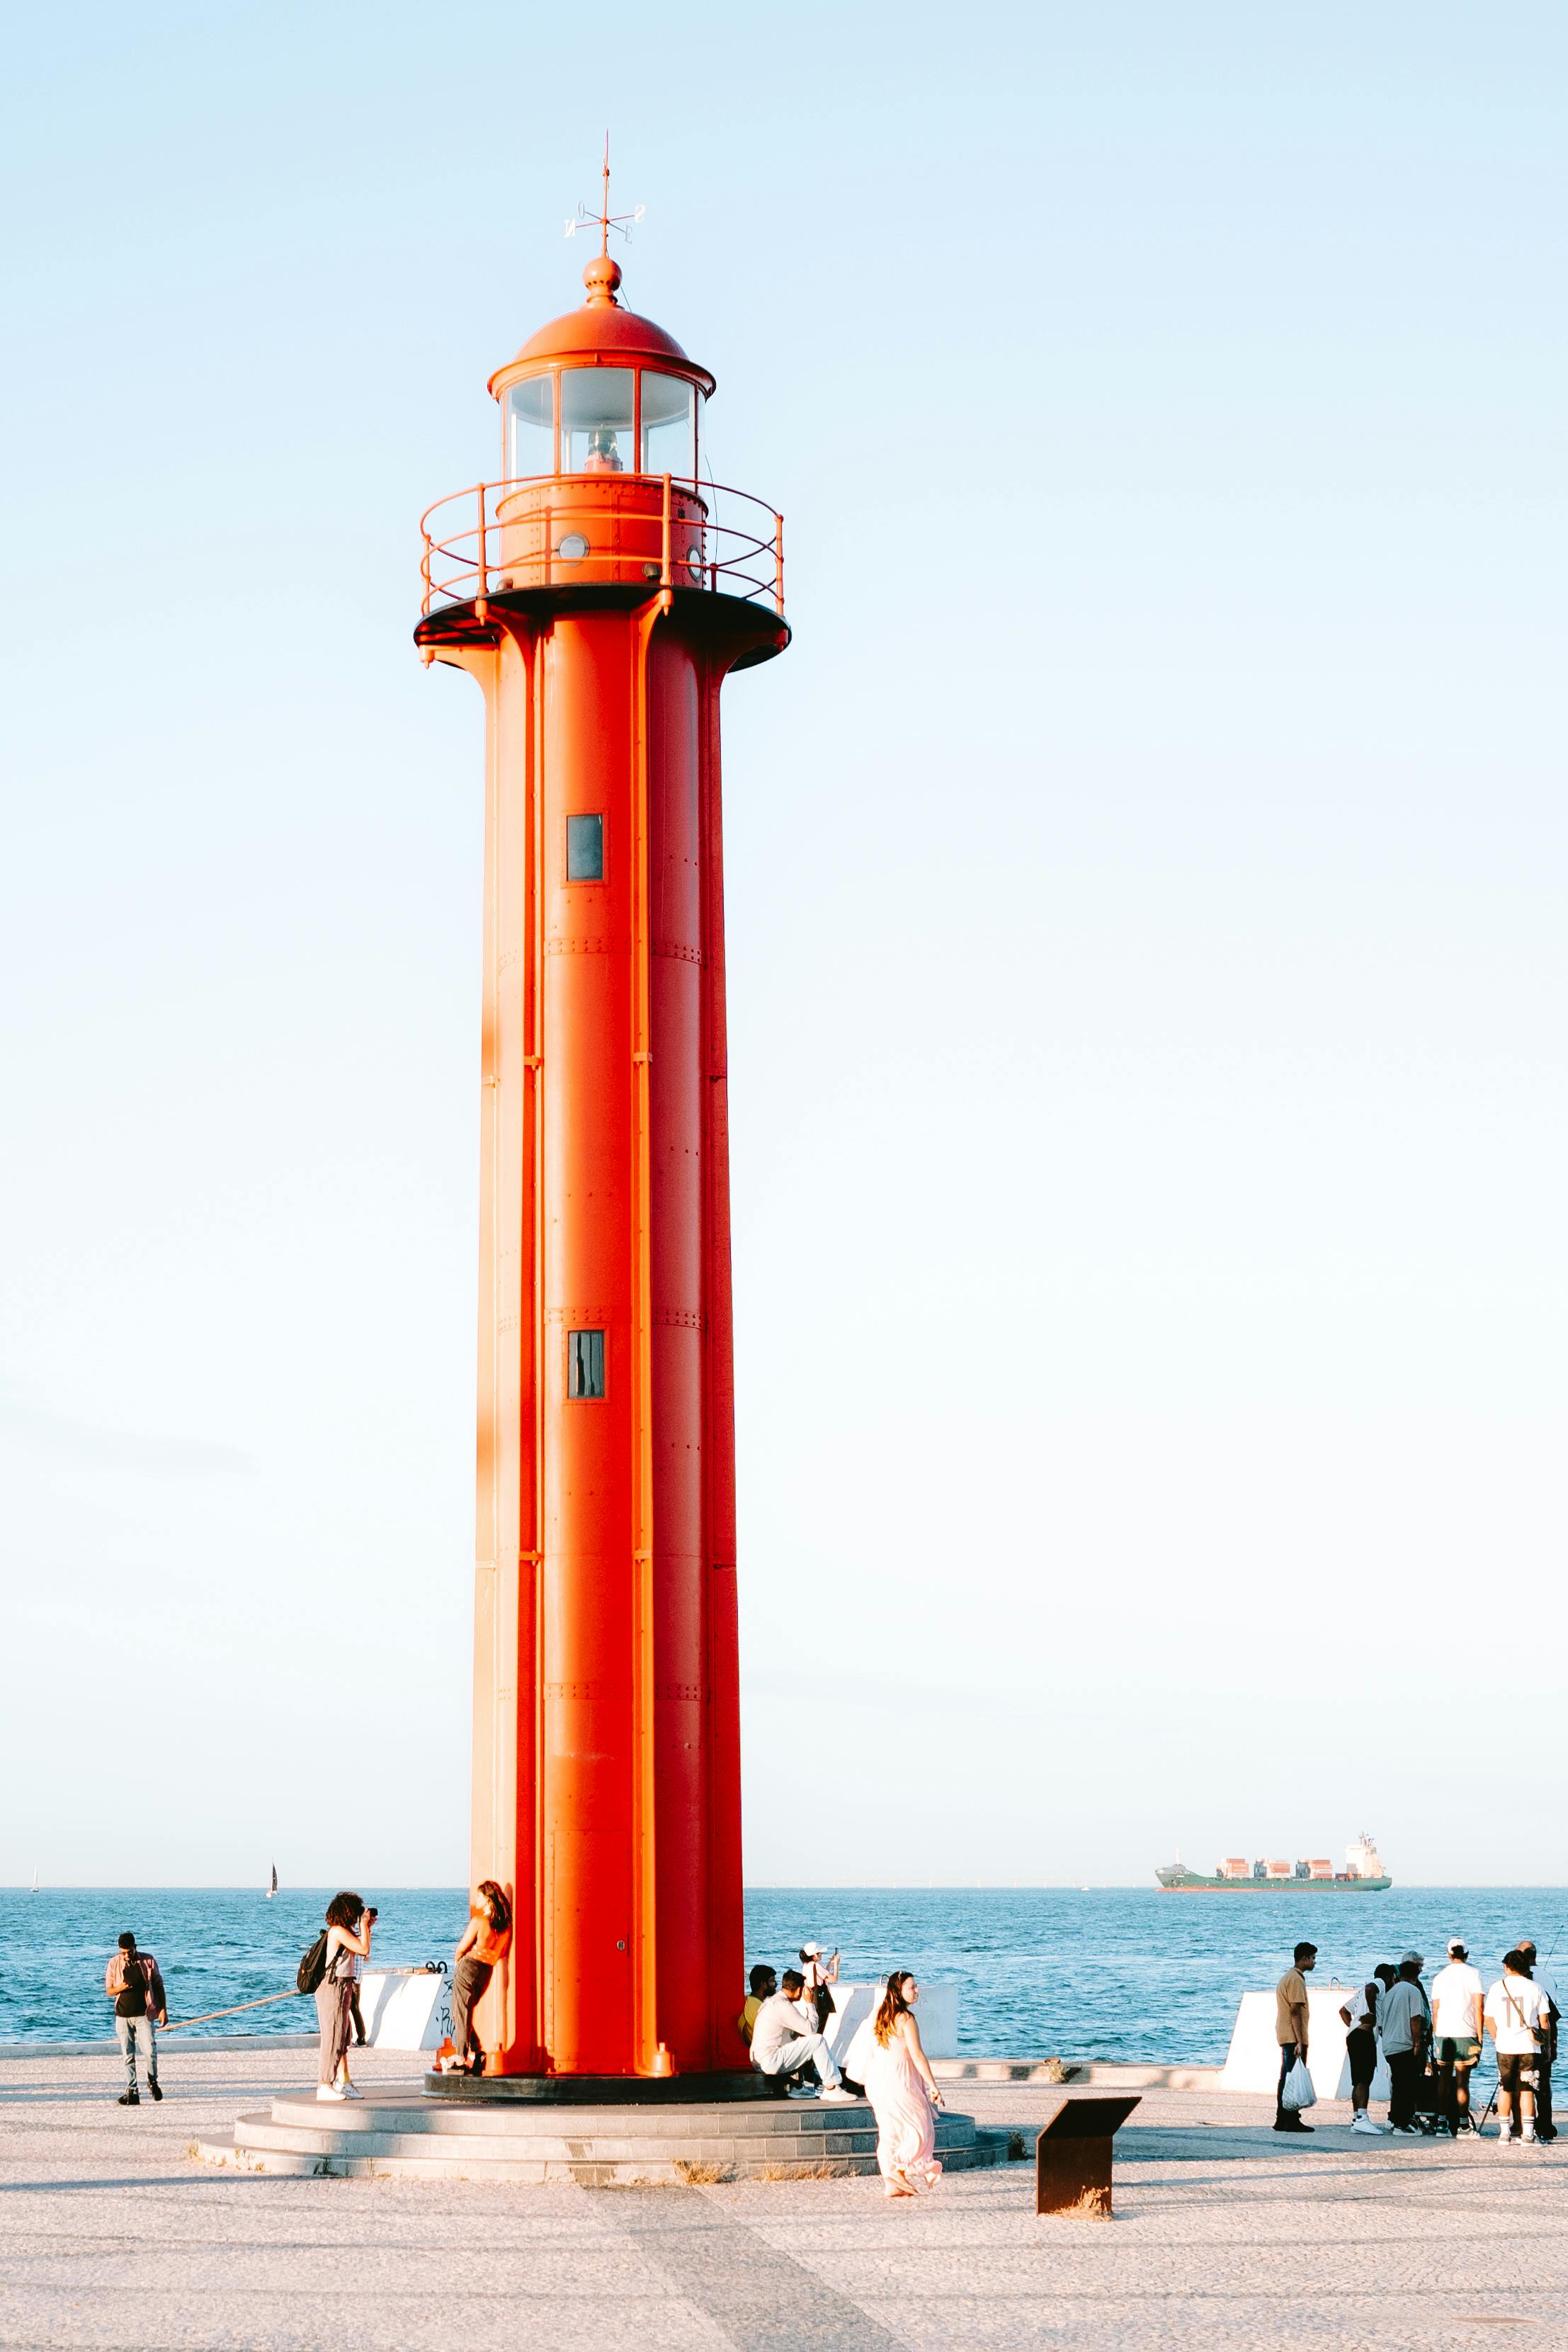
natural, lighthouse, water, sky, building, tower, travel, horizon, beach, leisure, beacon, rectangle, ocean, fun, cylinder, art, tourism, sea, coast, vacation